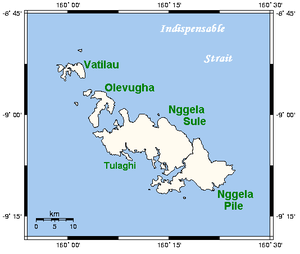
L’île Nggela Sule est située dans les îles Florida, c'est la grande de l'archipel. Elle appartient à la province centrale des Salomon.
Tulagi, moins fréquemment Tulaghi, est une petite île dans les Salomon, au large de la côte sud de l'île Floride. La ville du même nom que l'île était la capitale du Protectorat des Salomon de 1896 à 1942, et est aujourd'hui la capitale de la Province centrale.
L’île Nggela Pile est située dans les îles Florida. Elle appartient à la province centrale des Salomon.